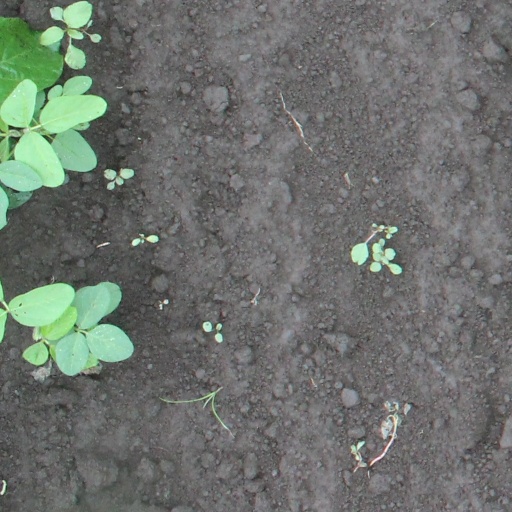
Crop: soybean